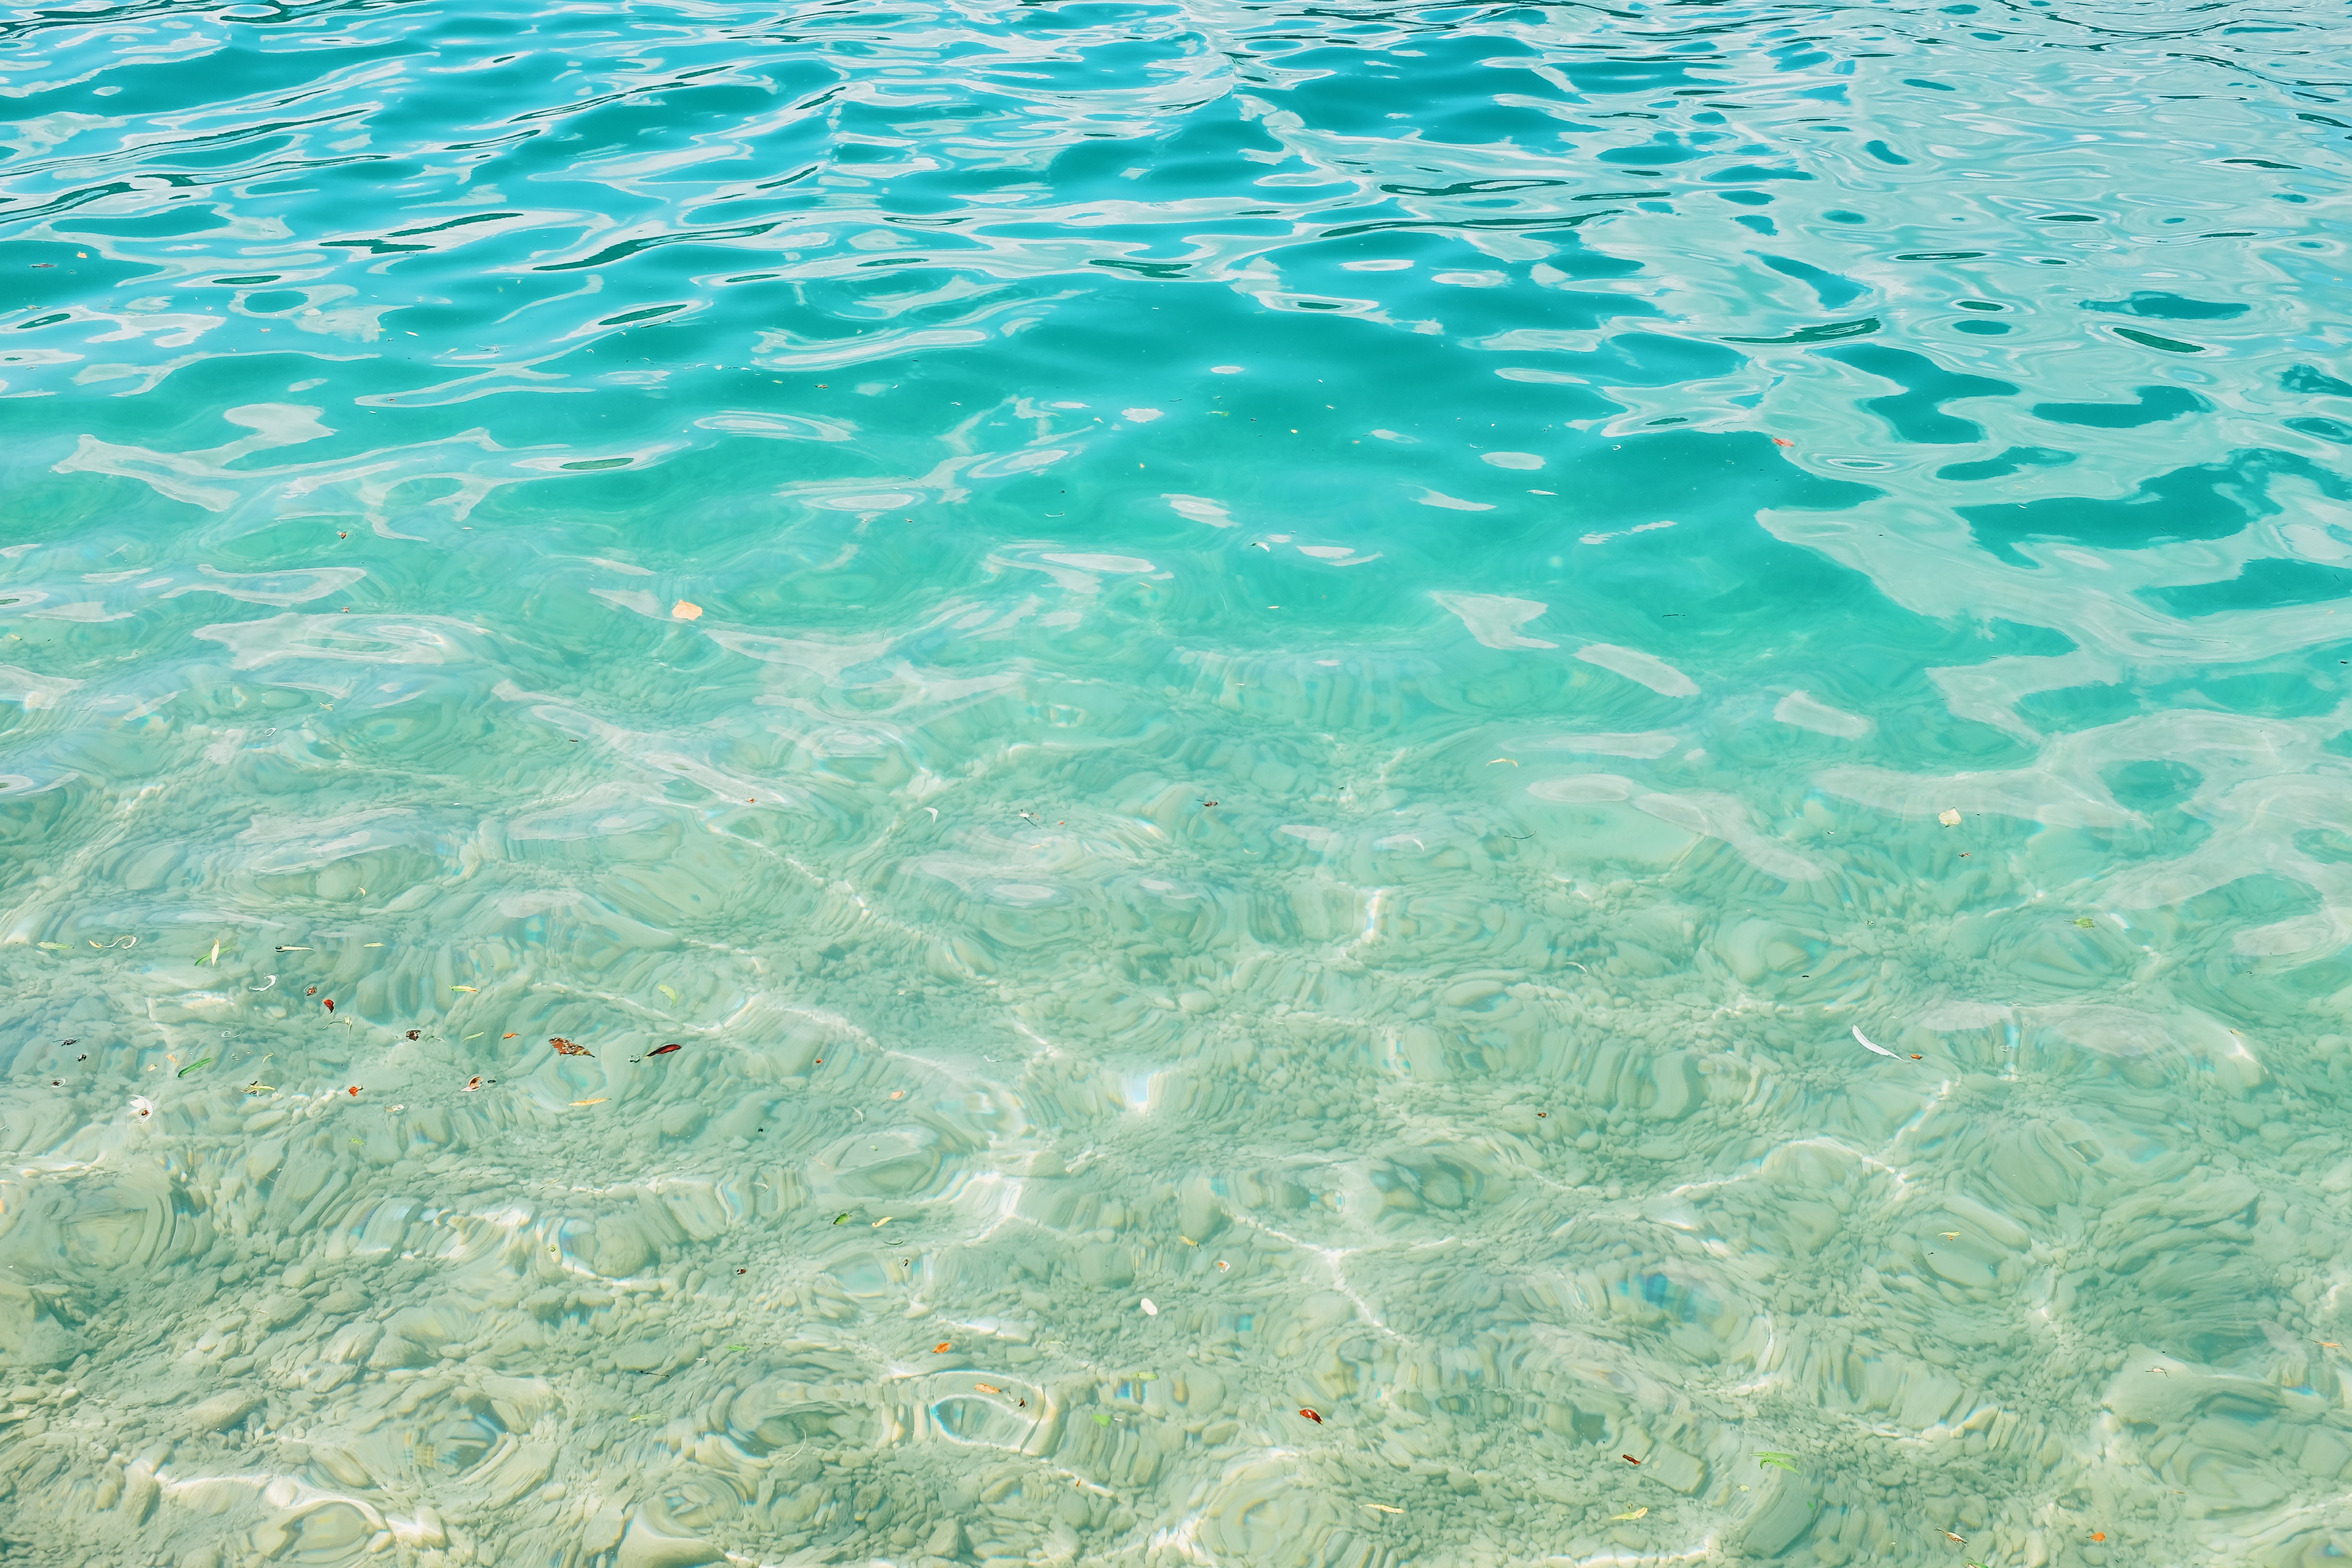
sea, ocean, wave, underwater, coral reef, reef, shoal, wind wave, marine biology